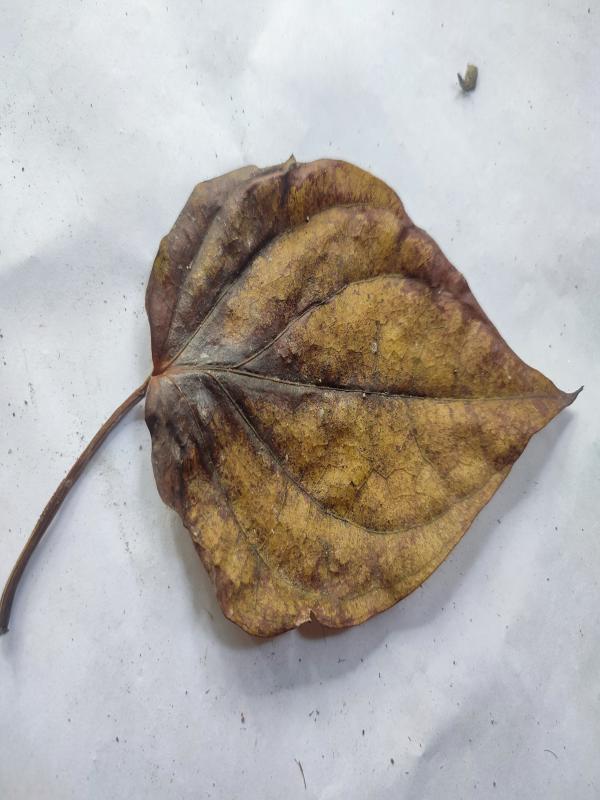
Label: Dried_Leaf